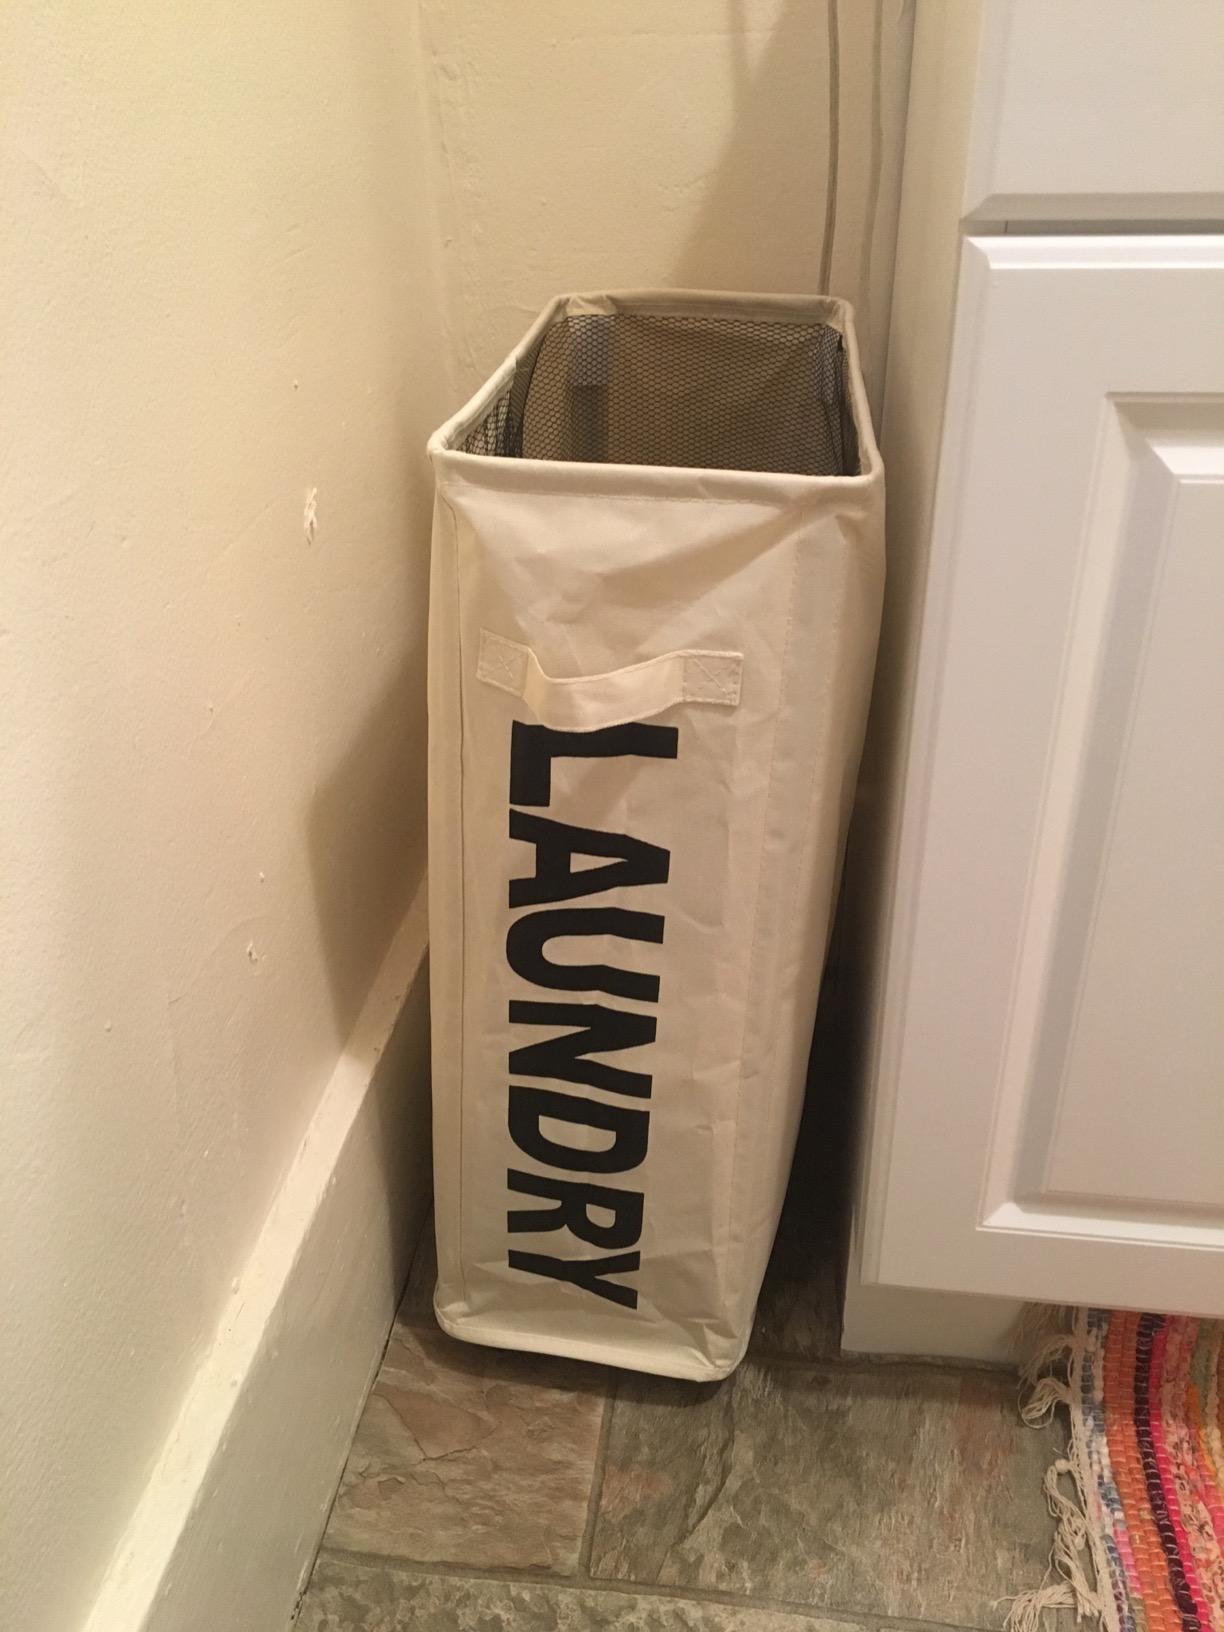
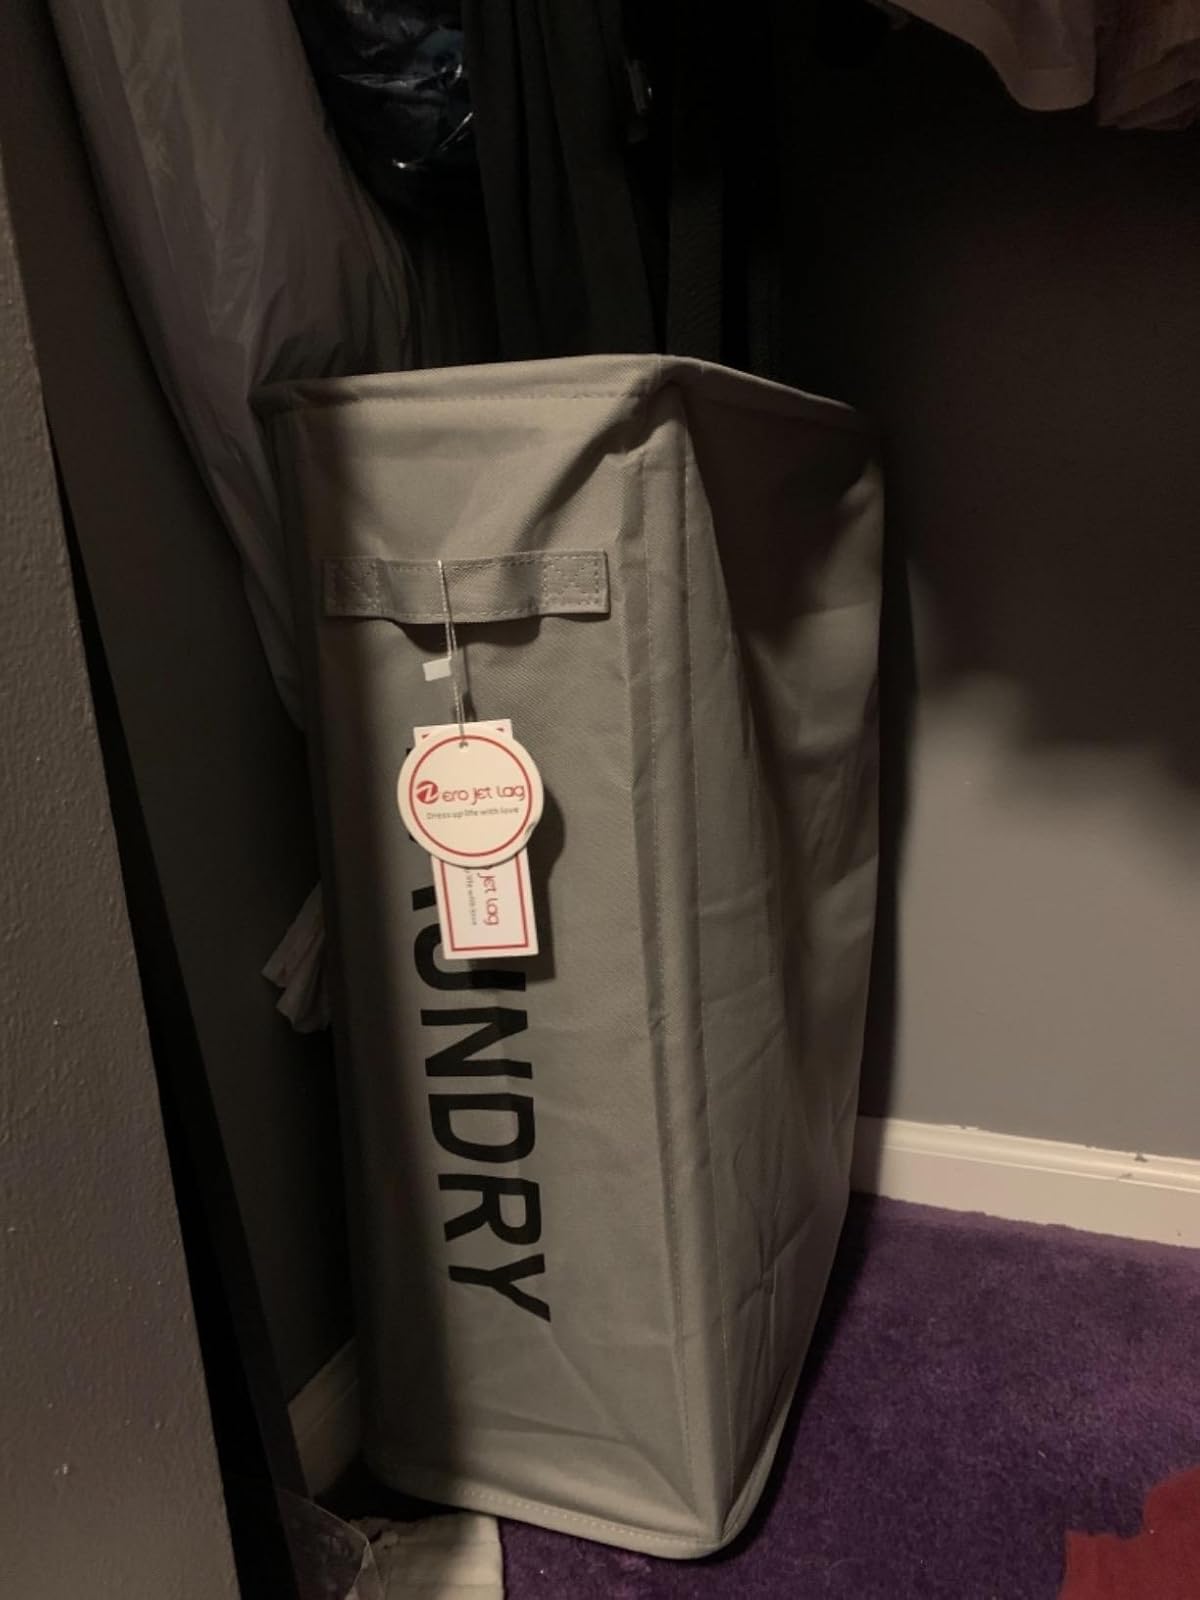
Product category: items_hamper
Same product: no